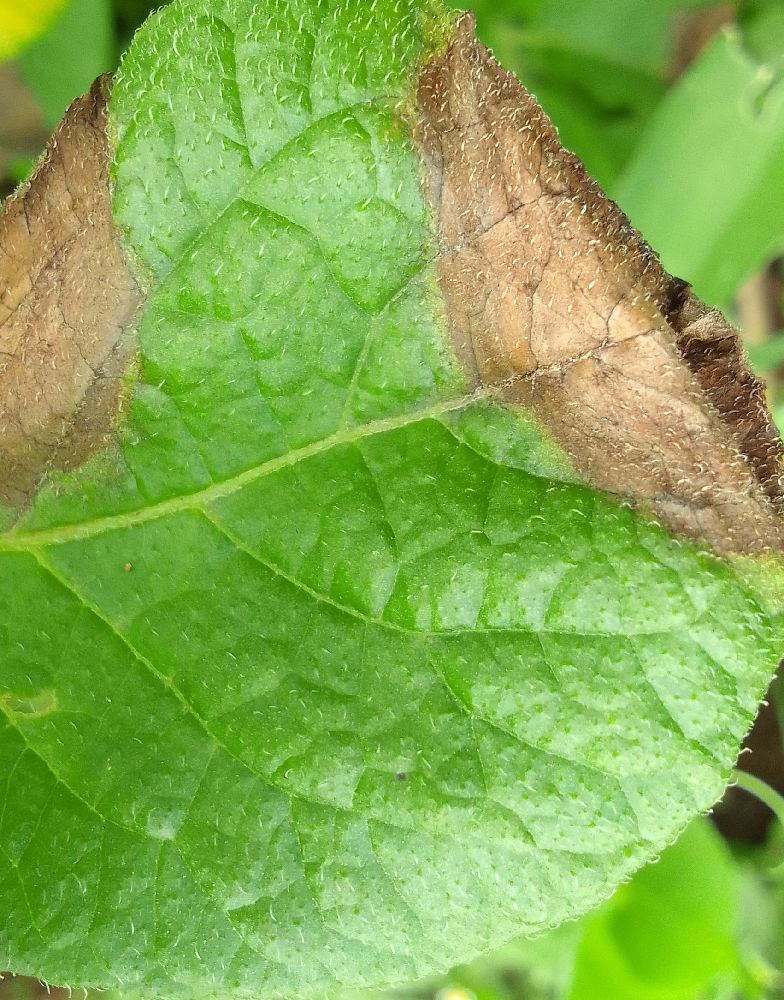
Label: Late blight